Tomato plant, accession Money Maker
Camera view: bottom (45 deg); turntable rotation: 150 degrees
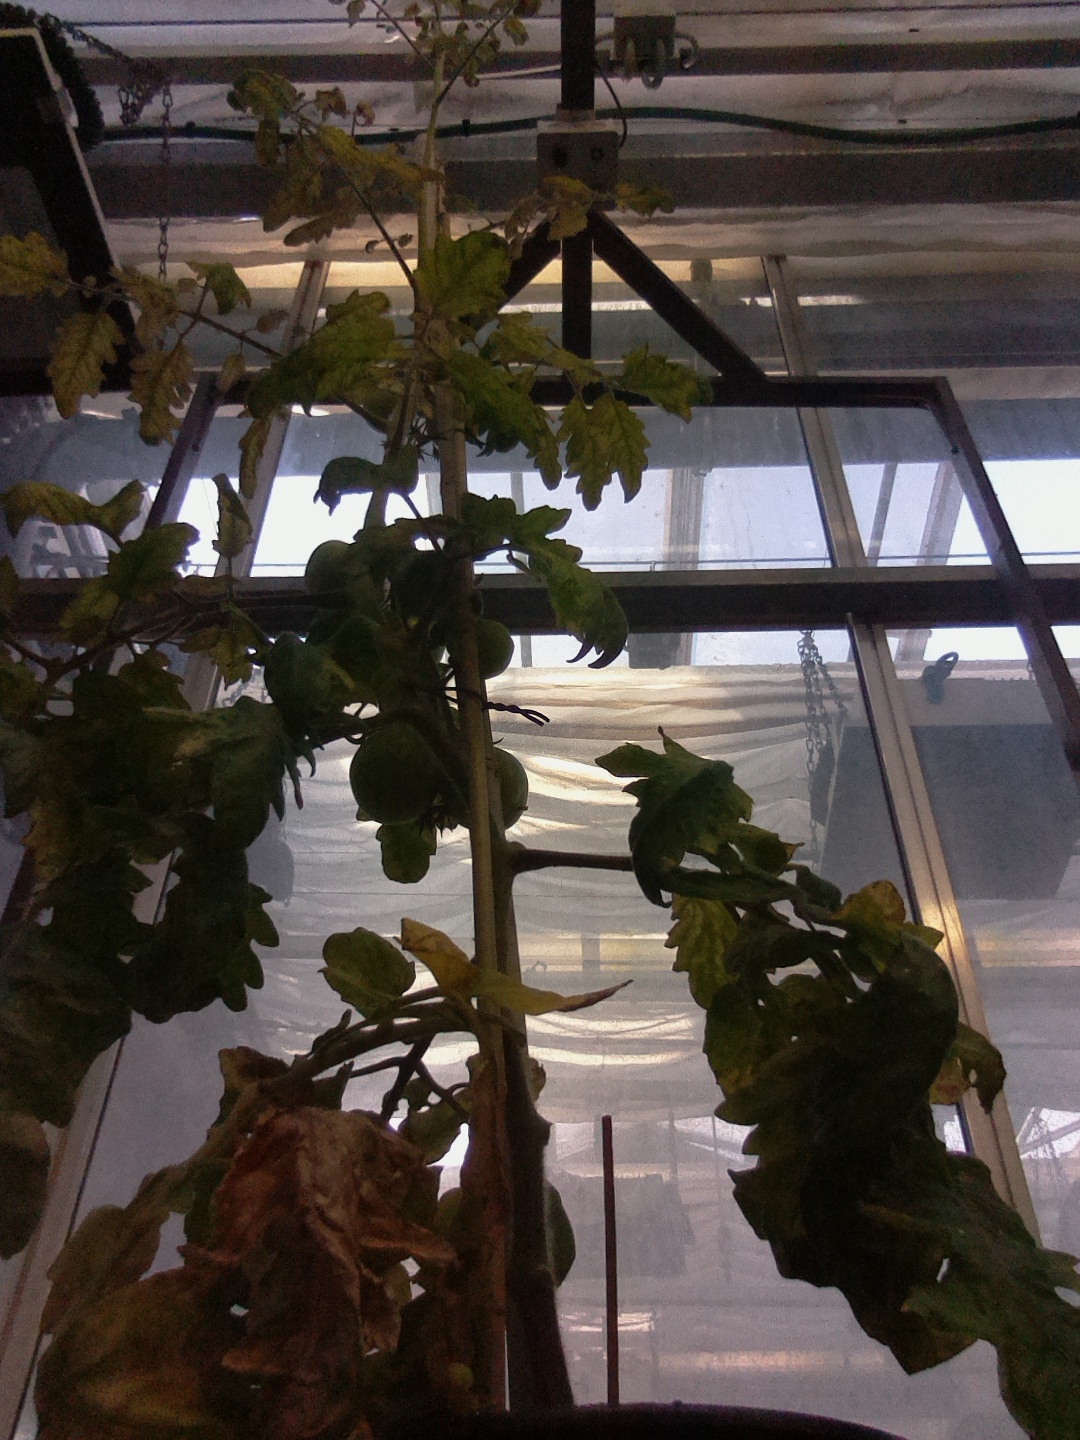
BBCH growth stage 79: 90% -100% of final fruit size